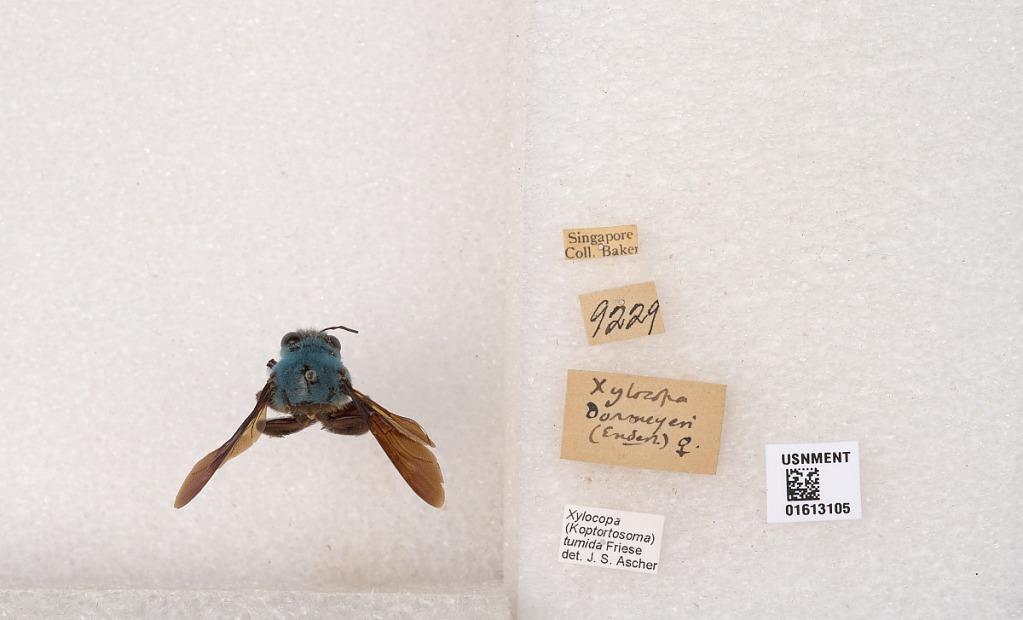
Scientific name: Xylocopa
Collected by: Baker
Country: Singapore
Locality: singapore
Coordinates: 1.3667, 103.8
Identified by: Ascher, J. S.